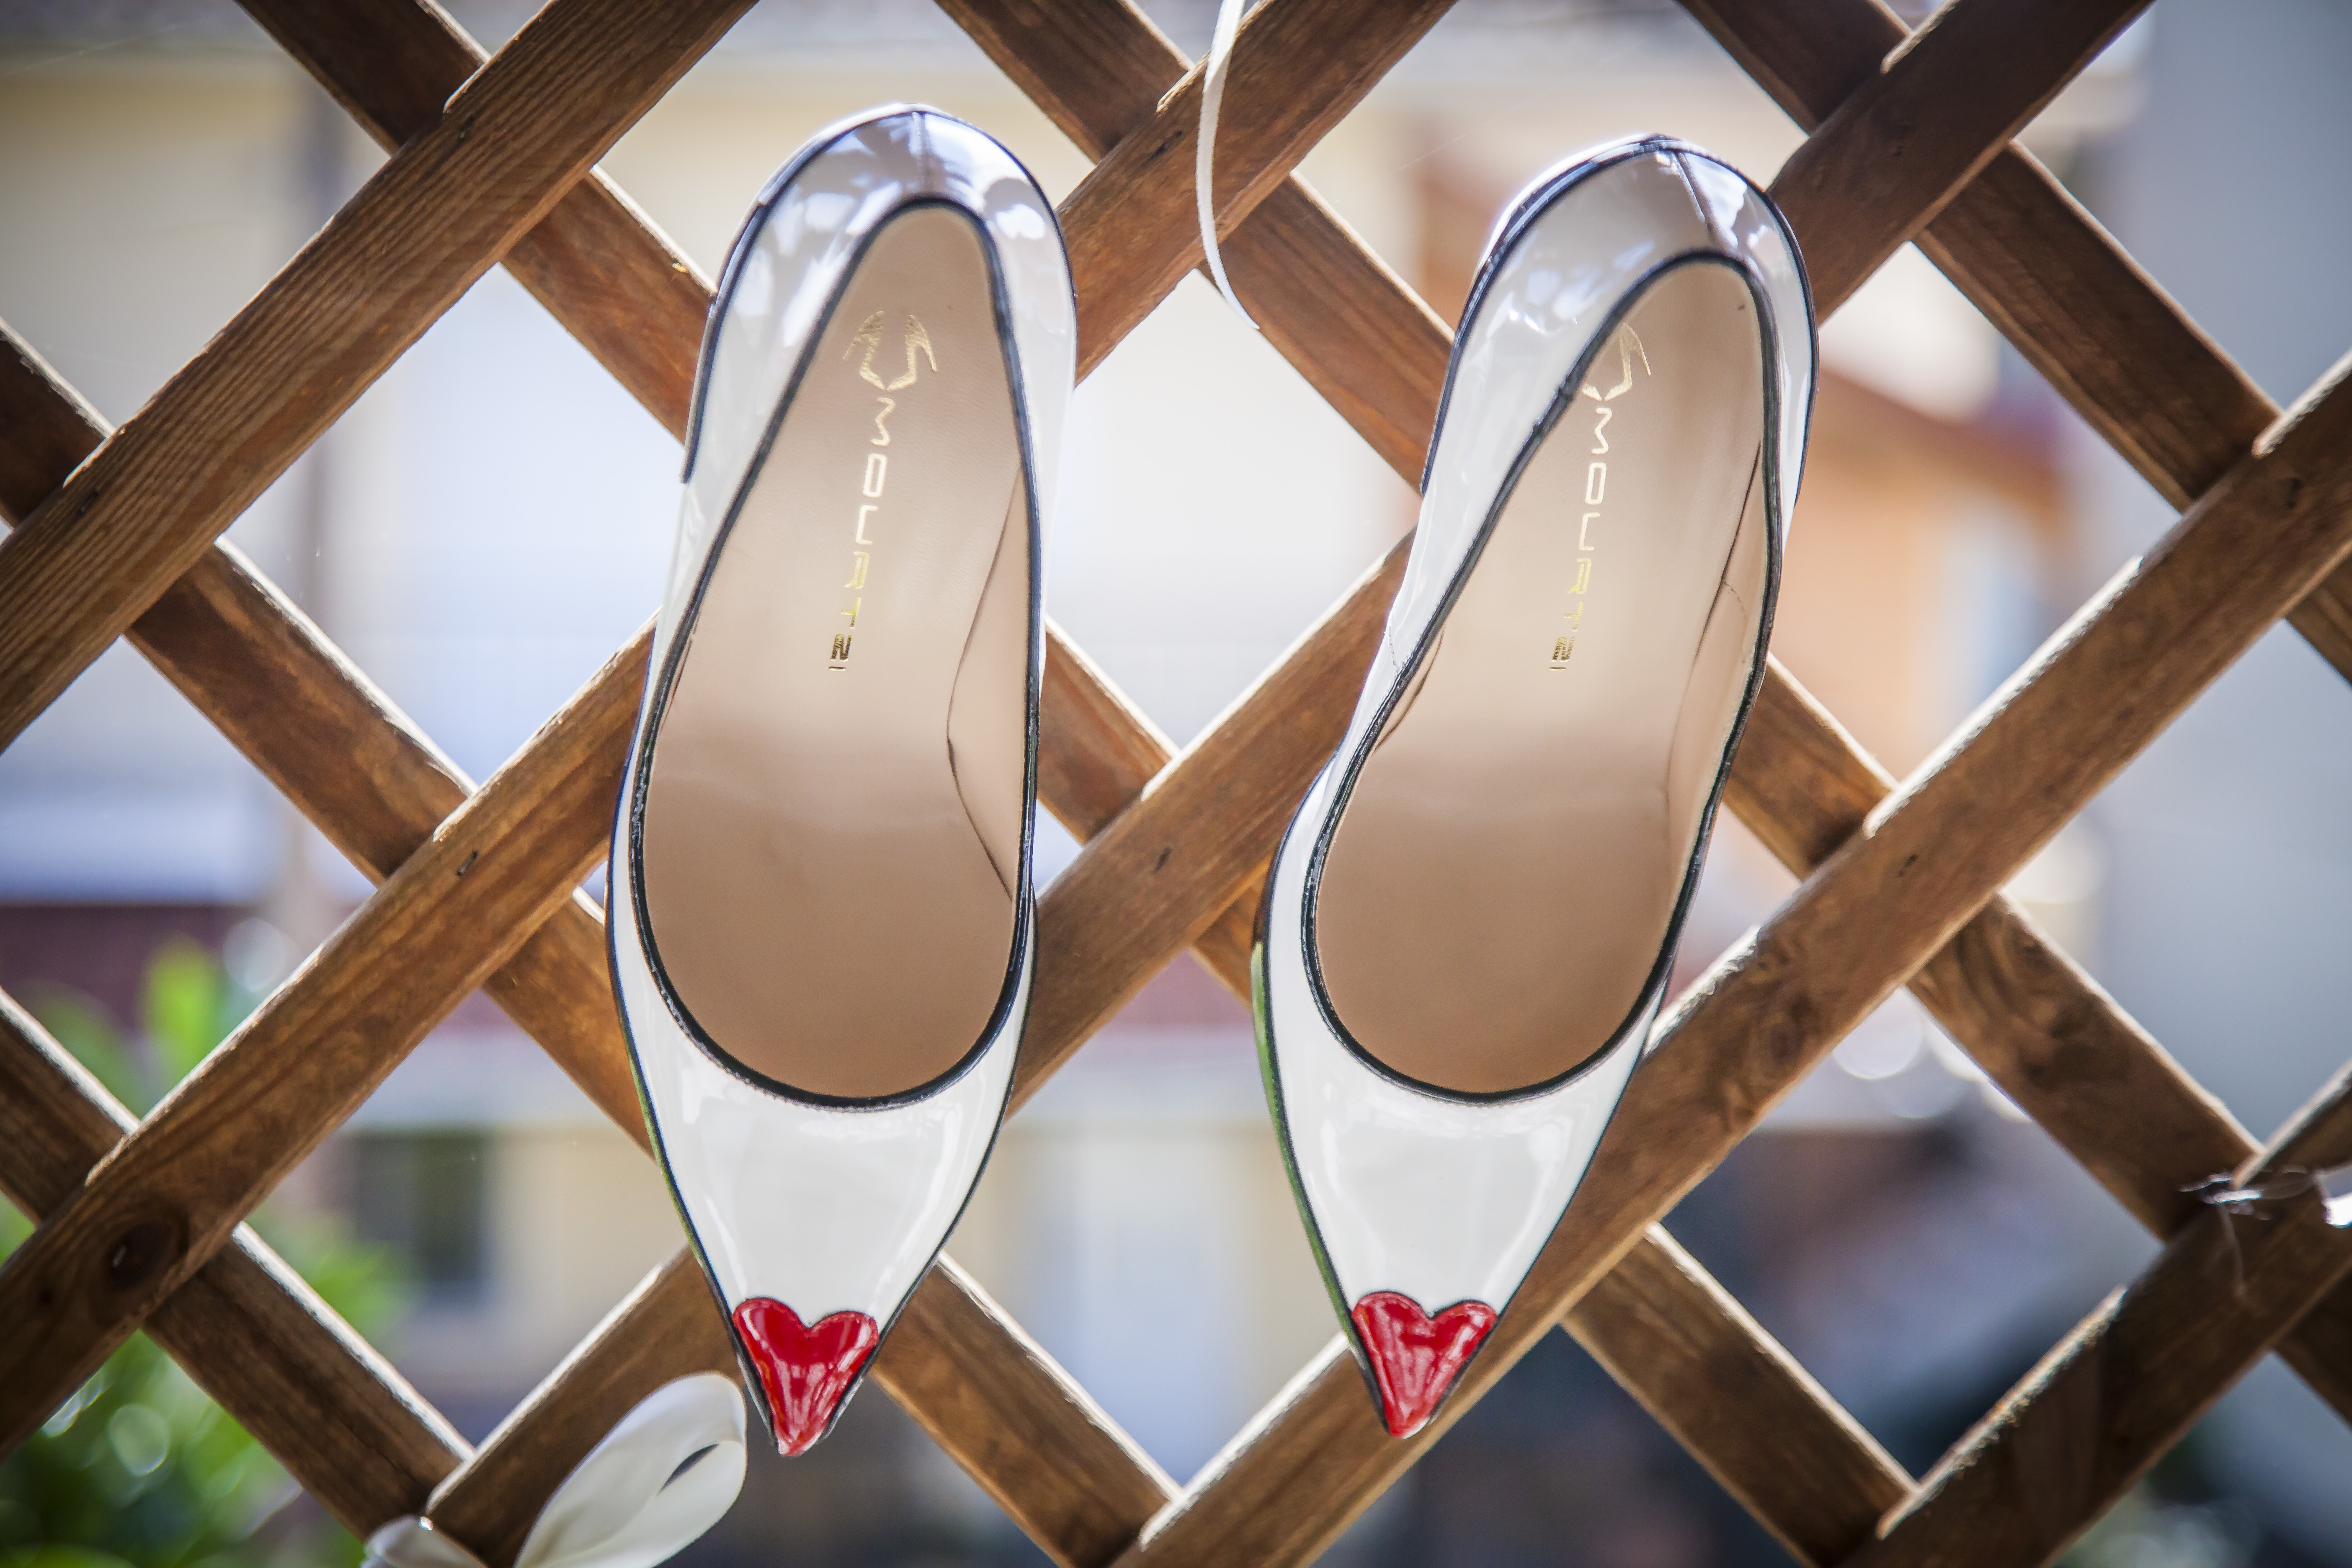
shoe, woman, white, flower, leg, heart, spring, high, red, color, fashion, marriage, close up, shoes, footwear, heels